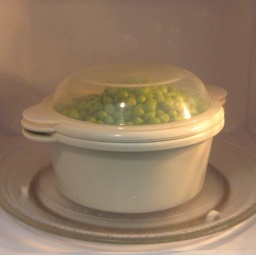
Fresh peas steamed in a microwave oven